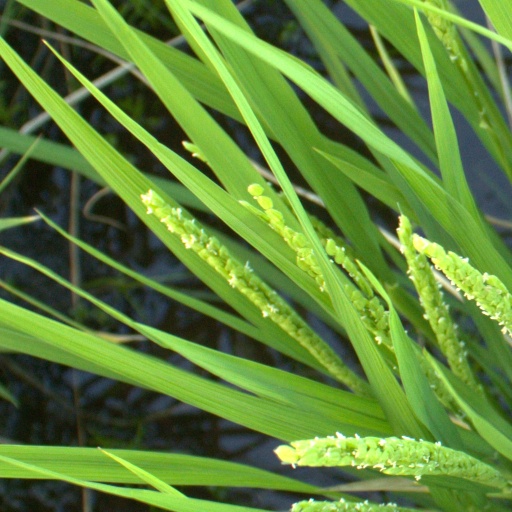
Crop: rice